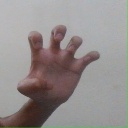
अक्षर: झ